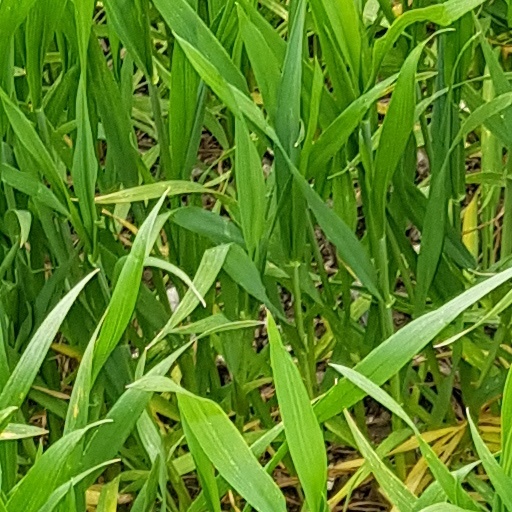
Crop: wheat